Peachester Public Dip

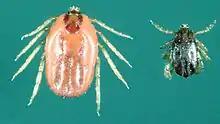
Boophilus microplus: female and male

Cattle tick (Boophilus microplus) was probably introduced into Darwin with cattle from Indonesia in the early 1870s. The tick spread south into other parts of the continent and became a major problem for the cattle industry. In 1891 cattle tick reached Queensland bringing with it tick fever caused by three types of blood-borne bacteria. By the mid-1890s the tick had spread quickly to the south causing heavy losses among herds. This heightened the need for stock inspection and by the end of the century there were more than 30 inspectors stationed at 28 locations throughout Queensland.